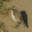
Label: bird